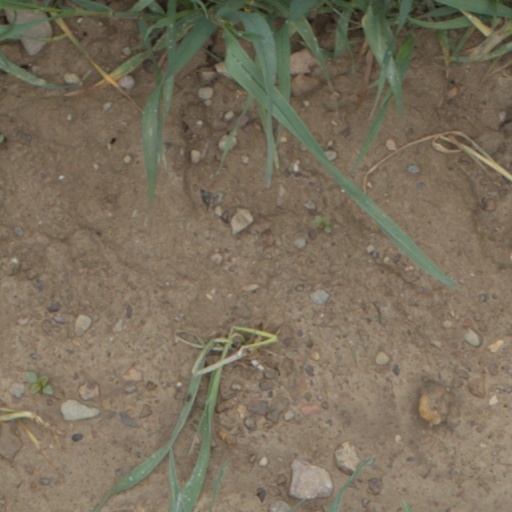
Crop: wheat